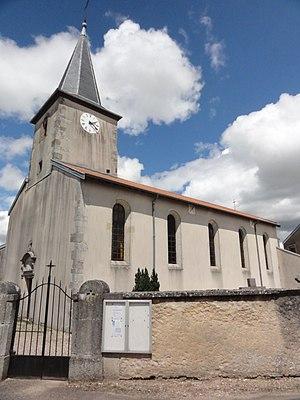
Burthecourt-aux-Chênes (M-et-M) église, extérieur
Burthecourt-aux-Chênes est une commune française située dans le département de Meurthe-et-Moselle en région Grand Est.